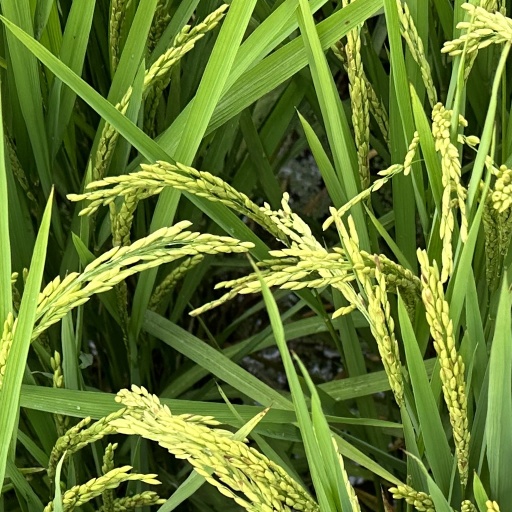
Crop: rice